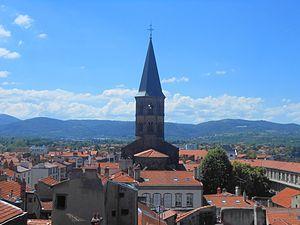
Riom et ses toits.
La Grande traversée du Massif central est un itinéraire de randonnée pour vélo tout terrain labellisé par la Fédération française de cyclisme. Il traverse le Massif central, de la Bourgogne à la Méditerranée, sur un parcours de 1380 km.